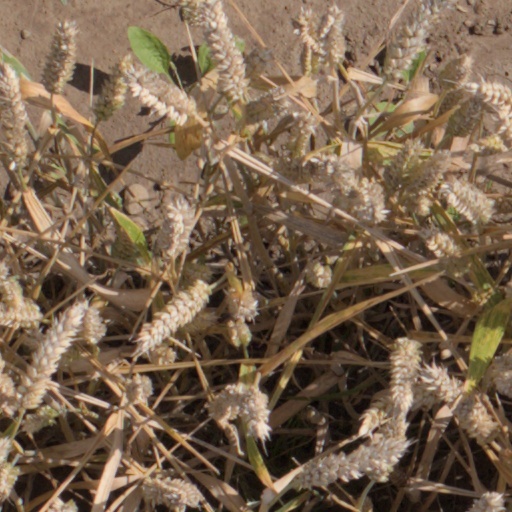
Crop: wheat